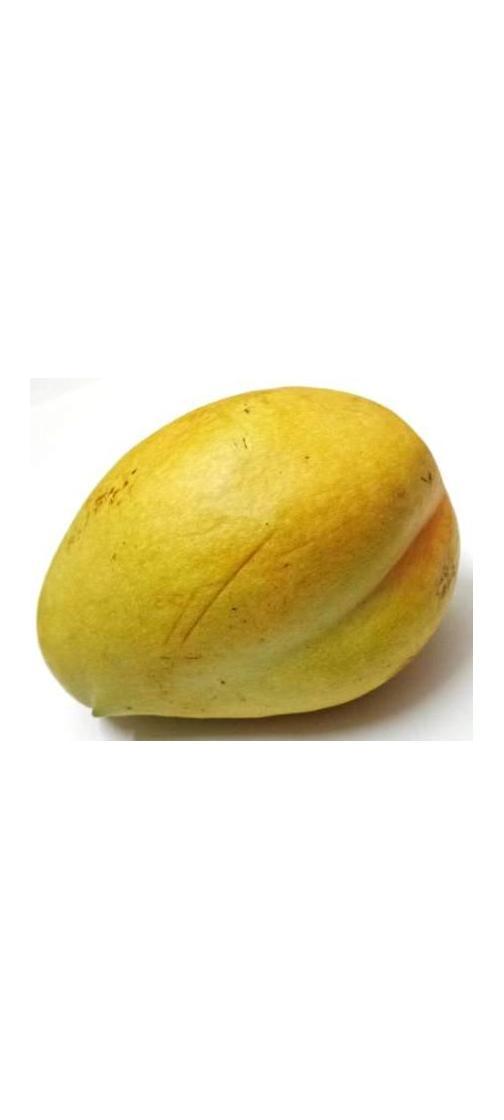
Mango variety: Bari-11